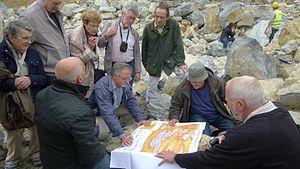
Sortie géologique en Belgique, CSENPC 2012
Le Conseil scientifique de l’environnement Nord - Pas-de-Calais est une association loi de 1901 de la région Nord-Pas-de-Calais ayant pour objet d'apporter avis et conseils dans le domaine de l'environnement régional et de promouvoir la recherche scientifique sur les thématiques environnementales au sens large.